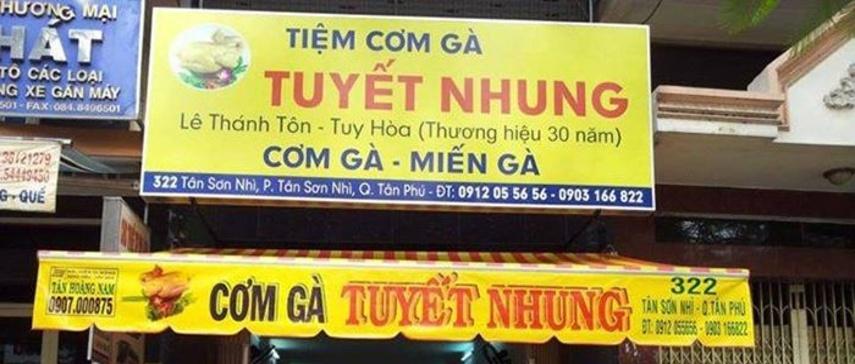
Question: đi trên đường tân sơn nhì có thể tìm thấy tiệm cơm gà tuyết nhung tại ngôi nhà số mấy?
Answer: tại ngôi nhà số 322